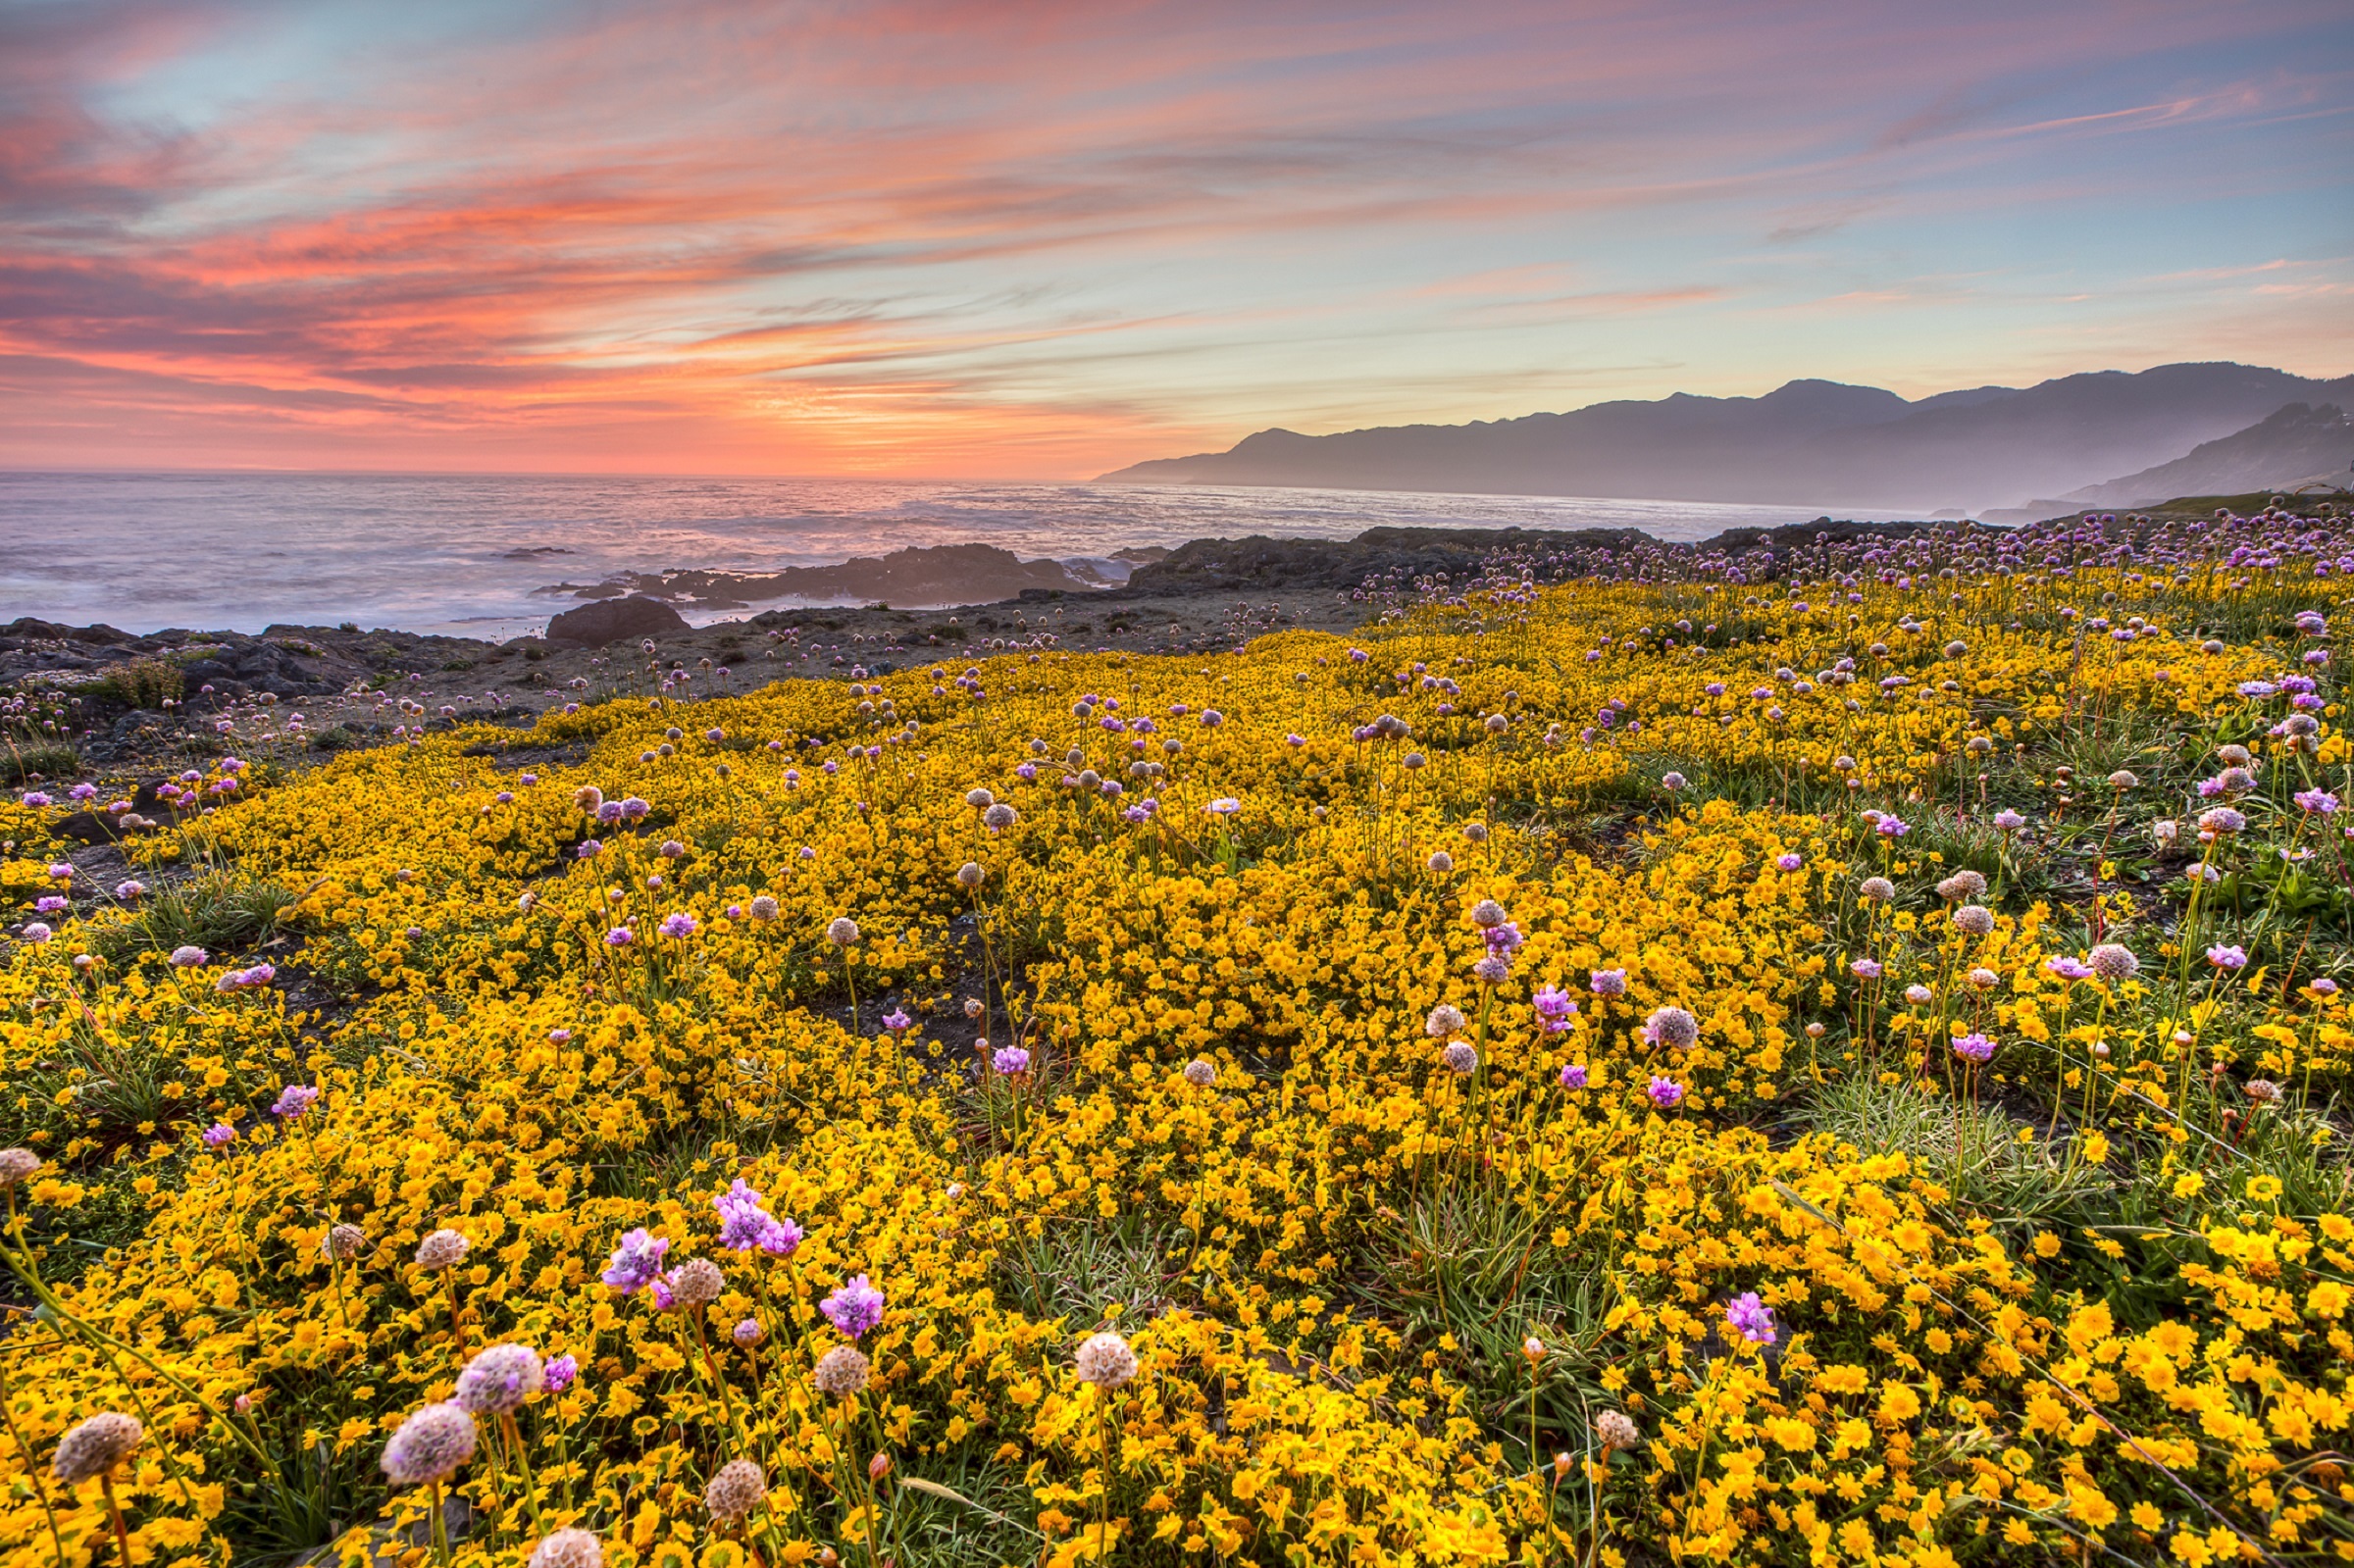
landscape, sea, nature, ocean, horizon, mountain, plant, sunset, field, meadow, prairie, countryside, sunlight, morning, leaf, hill, flower, floral, scenic, autumn, usa, flora, california, season, wildflower, outdoors, grassland, bright, wildflowers, plateau, habitat, ecosystem, national conservation area, natural environment, geographical feature, king range